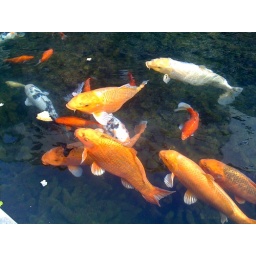
School of colorful fish in Big Spring Park